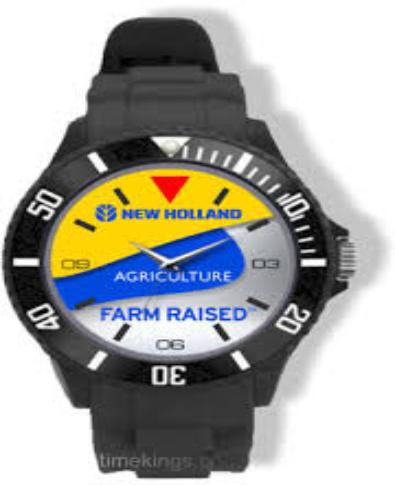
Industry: Others